Constitution of Denmark

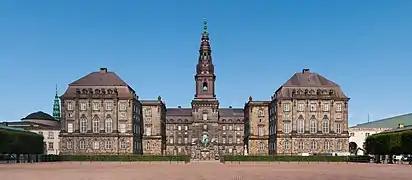
Christiansborg Palace, where both the government, the Folketing and the Supreme Court resides.

The Constitution establishes Denmark as a constitutional monarchy, where the monarch serves as a ceremonial Head of state. The title of monarch is hereditary and passed on to the firstborn child, with equal rights for sons and daughters.